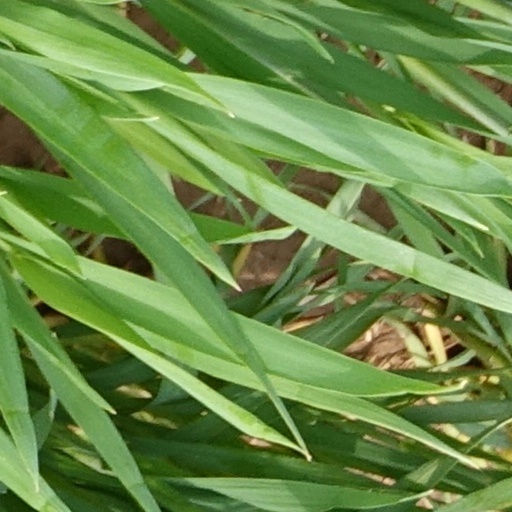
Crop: wheat